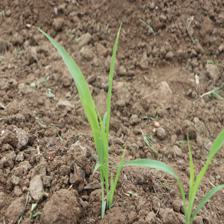
Label: Sorghum